Sophia Hawthorne

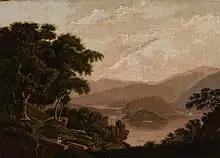
"Isola San Giovanni" by Sophia Peabody, 1839–40

Una died in September 1877 at the age of 33 and was buried alongside her mother in Kensal Green. Julian Hawthorne went on to be a moderately successful author writing about his father and other miscellaneous works. He died in 1934. Rose went on to found the Roman Catholic order of nuns, the Dominican Sisters of Hawthorne, based in Hawthorne, New York, where she died in 1926.